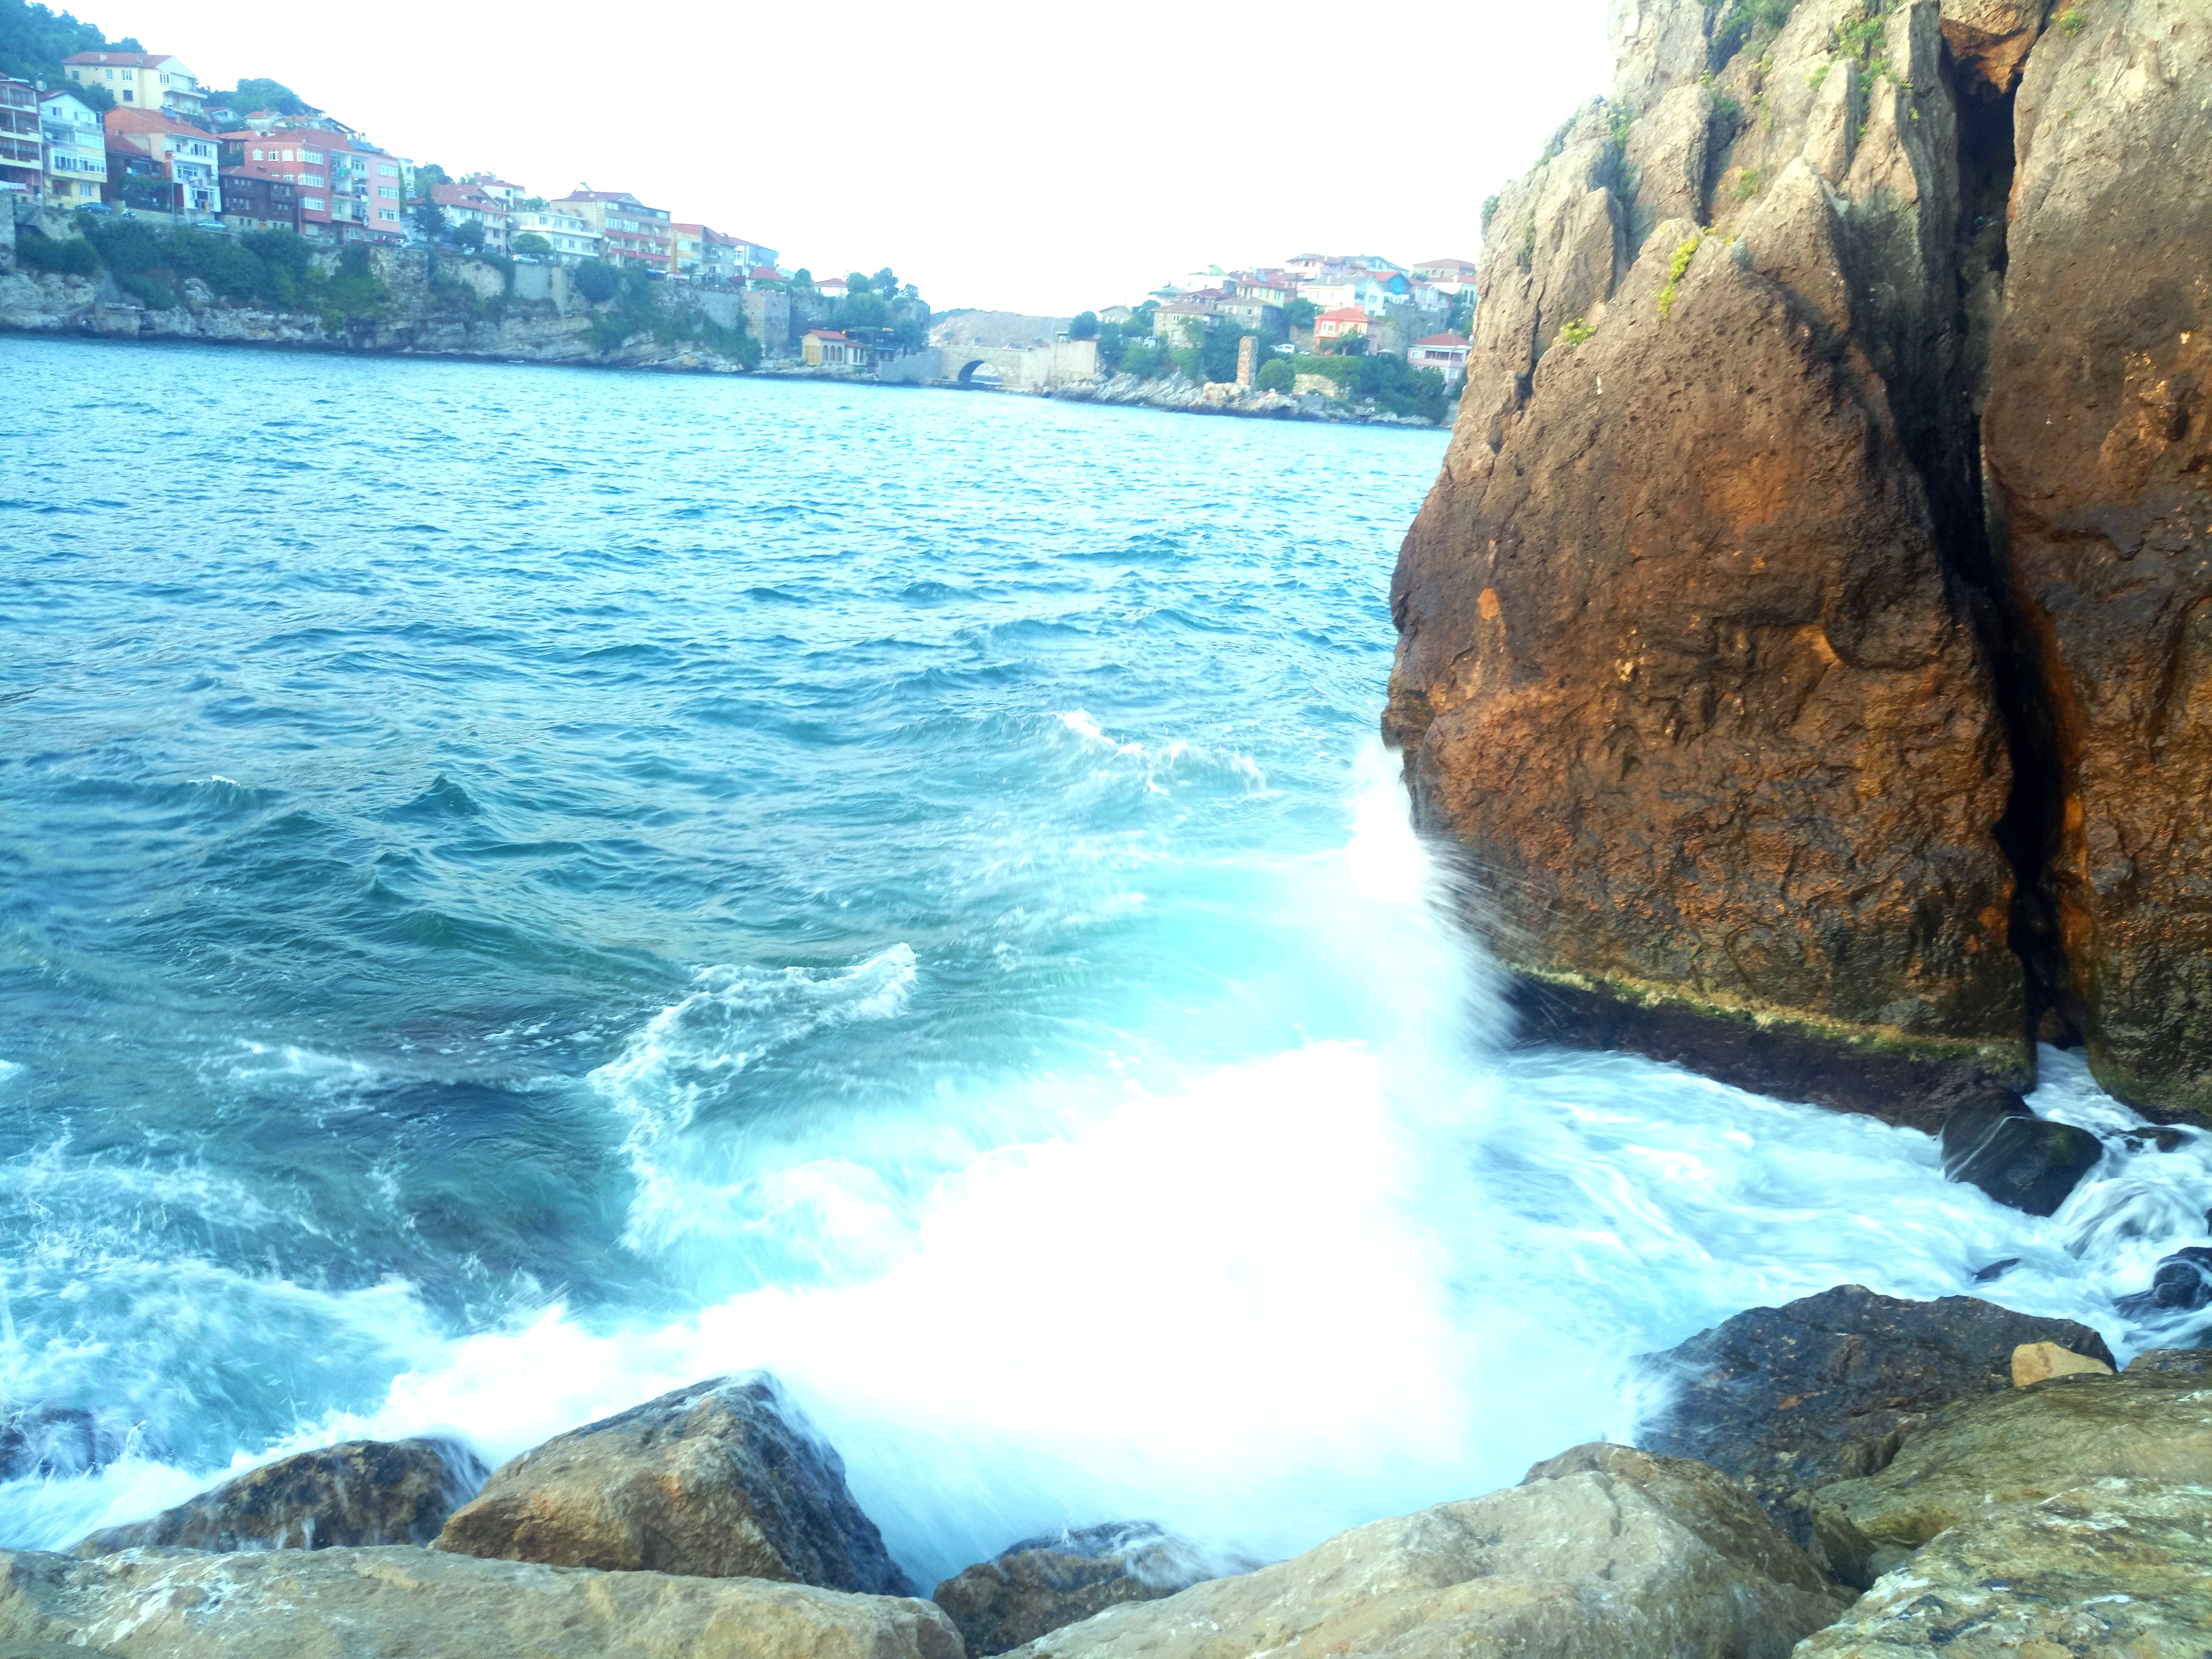
nature, outdoor, sea, rocky, beach, wave, blue, body of water, water, water resources, sky, natural landscape, rock, mountain, coast, wilderness, ocean, coastal and oceanic landforms, promontory, watercourse, tourism, shore, summer, cliff, bay, wind wave, cloud, klippe, vacation, terrain, formation, river, cove, headland, inlet, lake, cape, world, fjord, sound